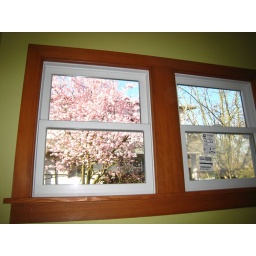
office nook windows with plum tree in bloom